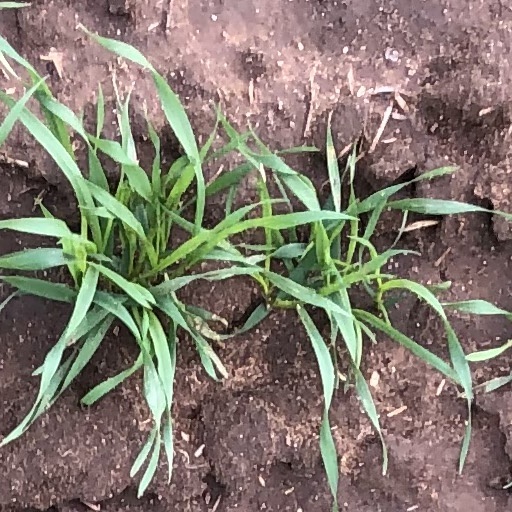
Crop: wheat